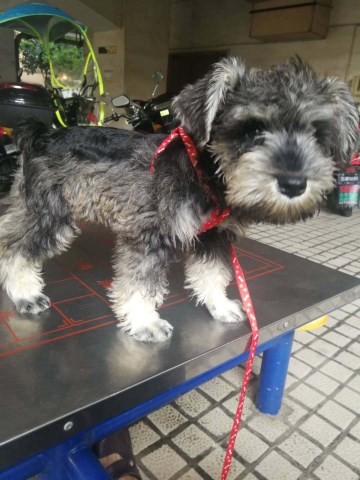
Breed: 2342-n000102-miniature_schnauzer